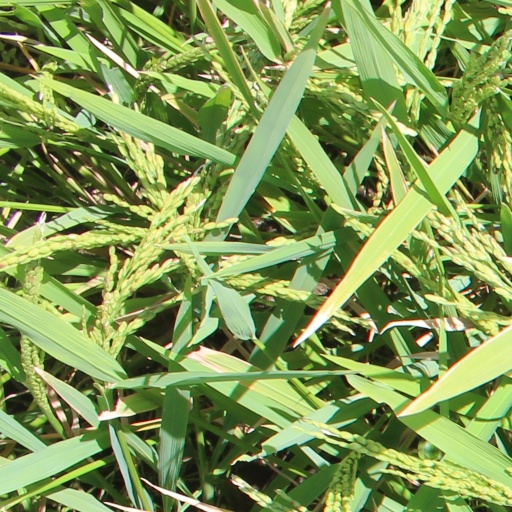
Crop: rice